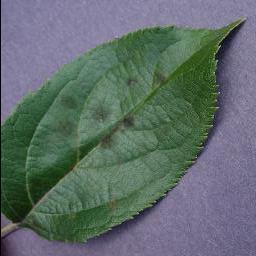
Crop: apple
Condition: scab